Nagarparkar Jain temples

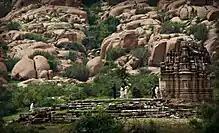
The Bhodesar Temple is at the base of the Karoonjhar Mountains.

The Nagarparkar Bazaar Temple was built main bazar of the Nagarparkar town. The temple is remarkable for its intricately carved sculptures and paintings. The structure of the temple, including its "shikhara" and the "torana" gateway is completely intact. It was in use until the independence of Pakistan in 1947, and perhaps for some years even after that.